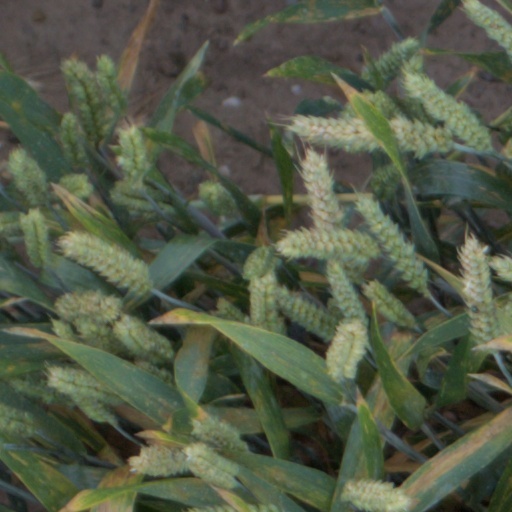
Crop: wheat